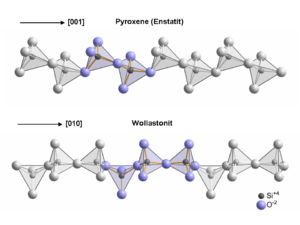
La wollastonite est une espèce minérale du groupe des silicates sous-groupe des inosilicates de la famille des pyroxénoïdes de formule CaSiO₃ avec des traces : Al;Fe;Mn;Mg;Na;K;H₂O;S.